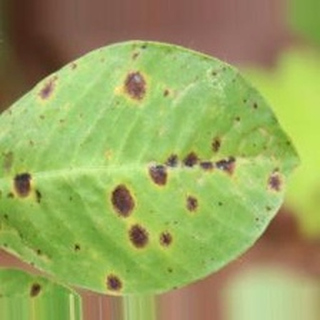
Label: groundnut_late_leaf_spot